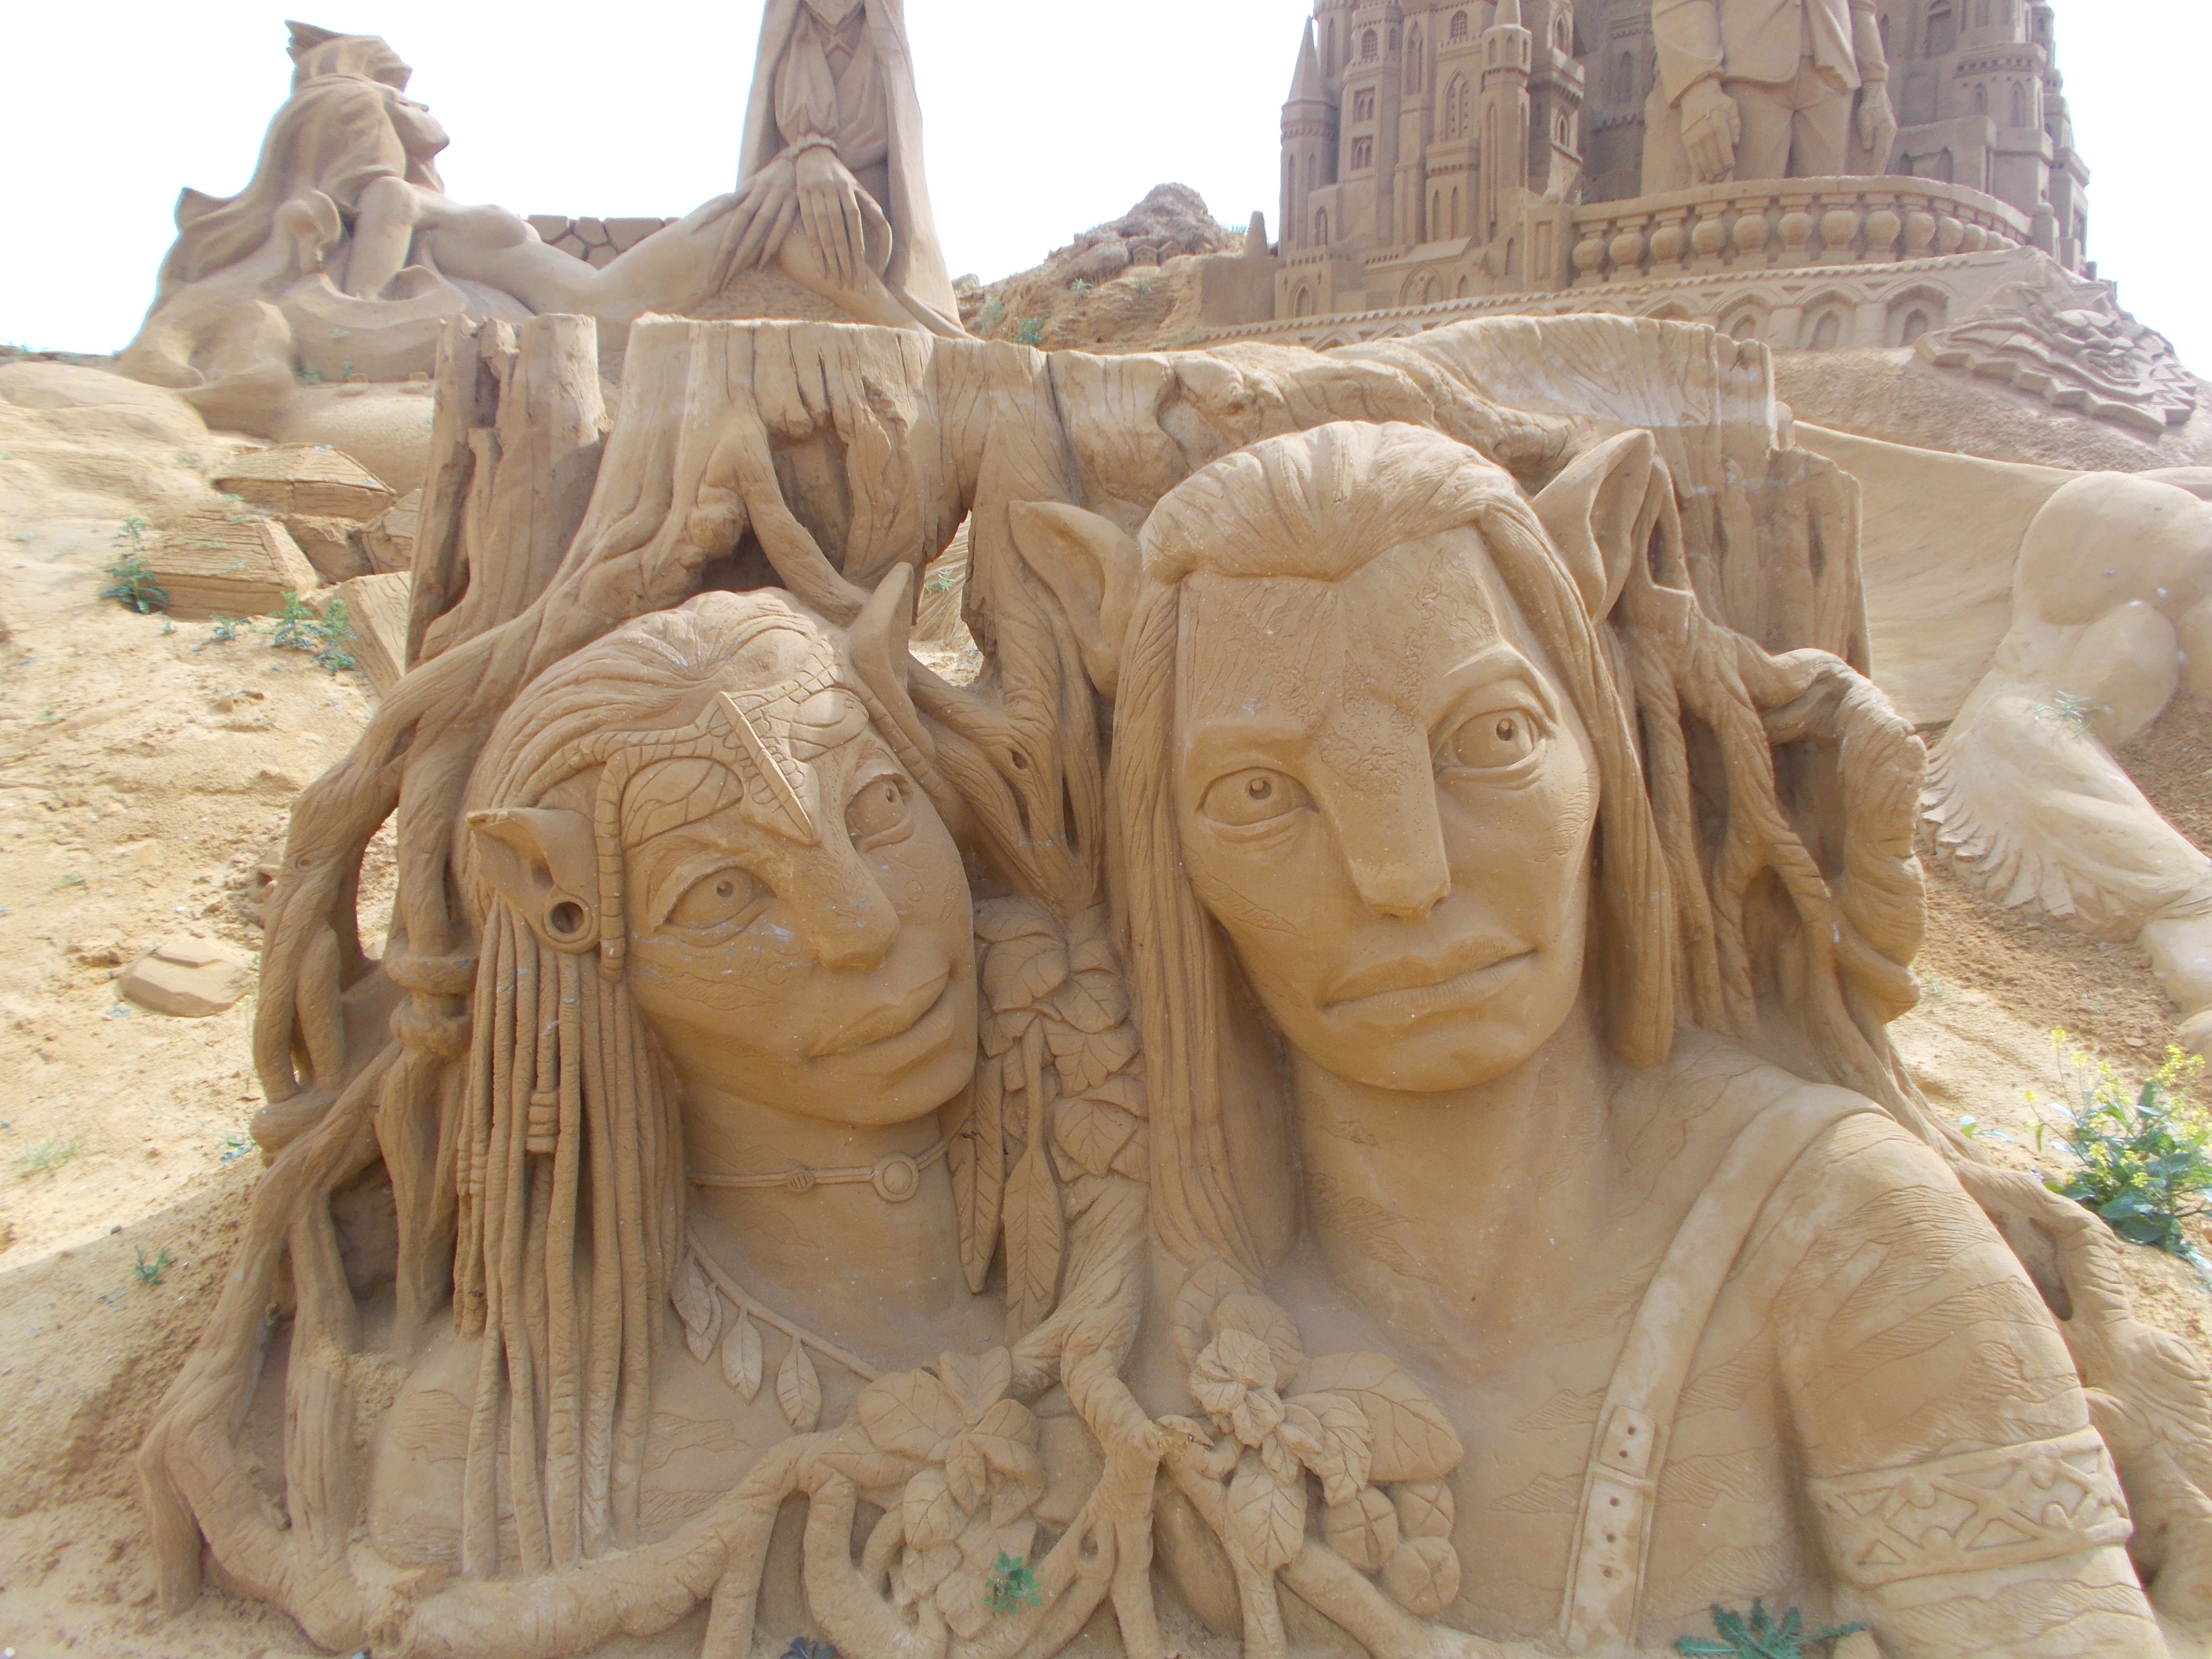
sand, monument, statue, material, sculpture, art, temple, carving, relief, bruges, mythology, avatar, stone carving, sand sculpture, ancient history